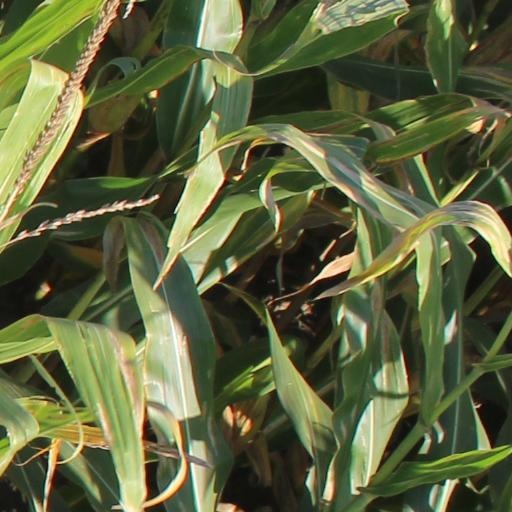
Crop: maize; corn